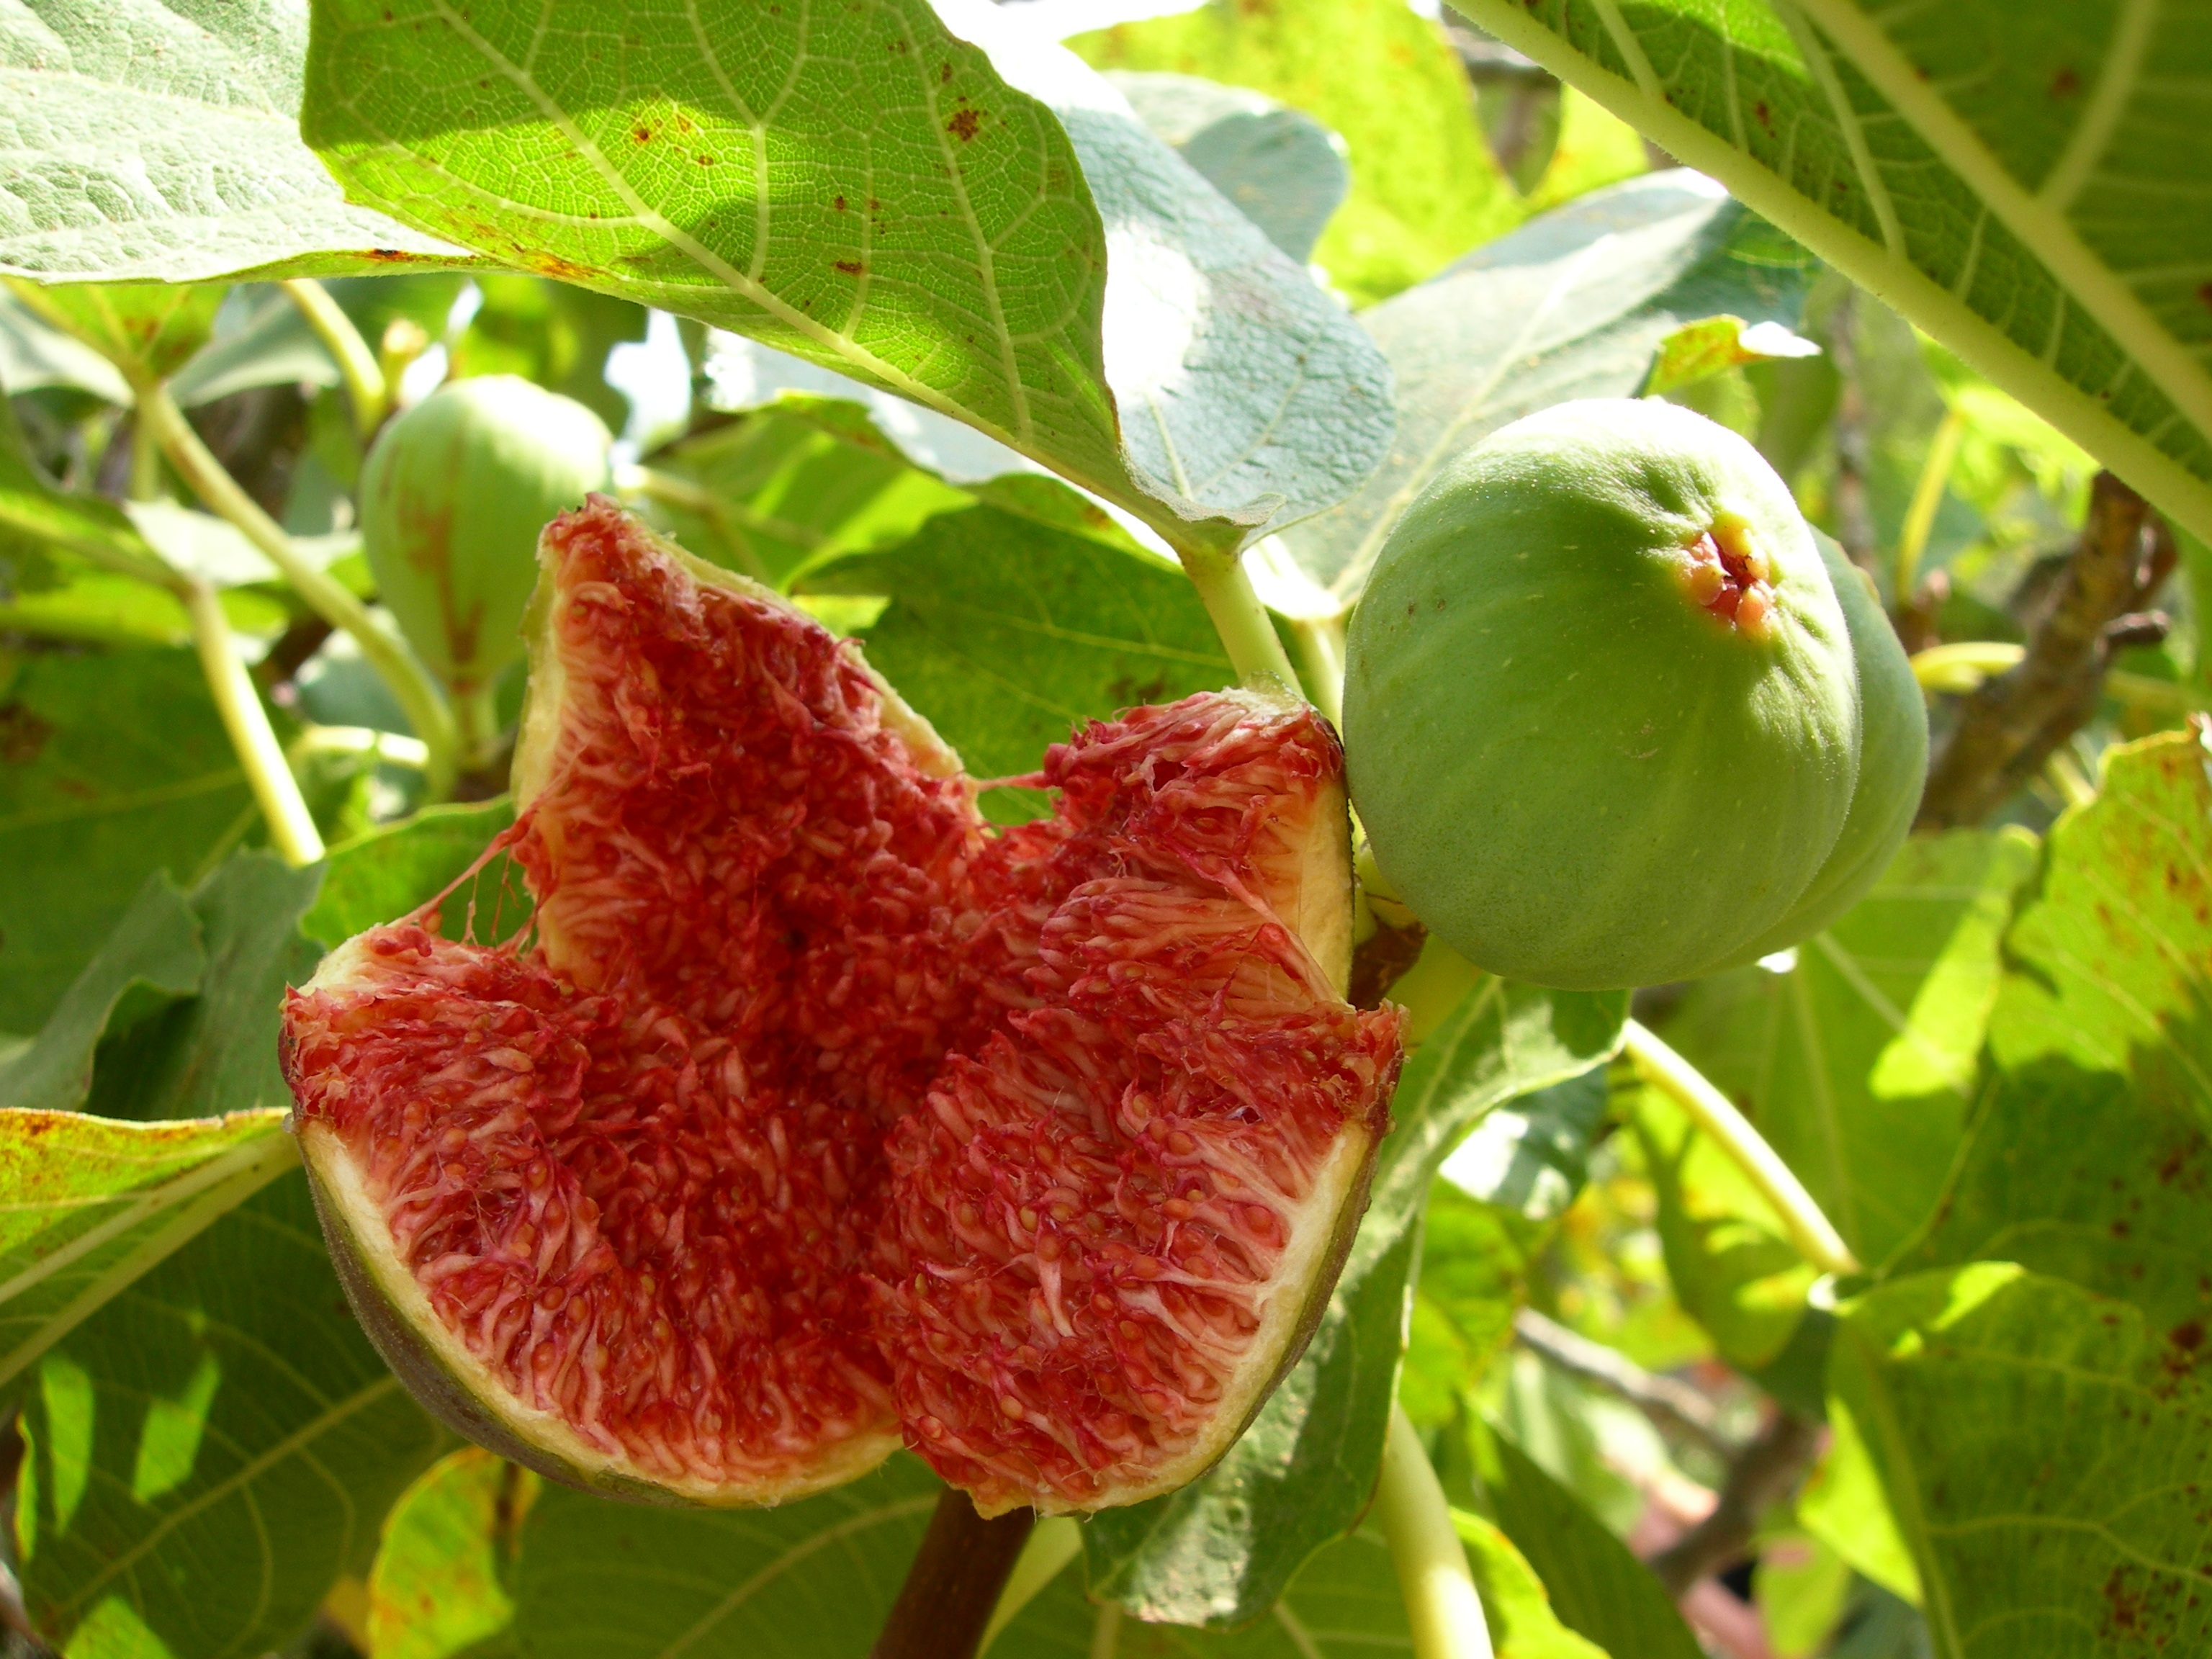
nature, open, plant, fruit, sweet, leaf, flower, ripe, food, green, produce, fresh, botany, flora, fig, shrub, mallorca, organic, flowering plant, common fig, land plant